HMS Bristol (1775)

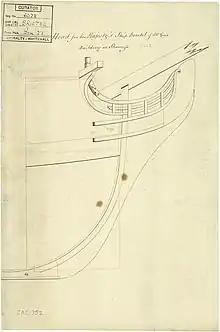
Bow palan for the "Bristol"

"Bristol" had a length at the gundeck of and at the keel. She had a beam of , a draught of at deep load and a depth of hold of . The ship's tonnage was 1,049 tons burthen. "Bristol" was armed with twenty-two 24-pounder cannon on her main gundeck, twenty-two 12-pounder cannon on her upper gundeck, and four 6-pounder cannon on the quarterdeck and another pair on the forecastle. The ship had a crew of 350 officers and ratings.